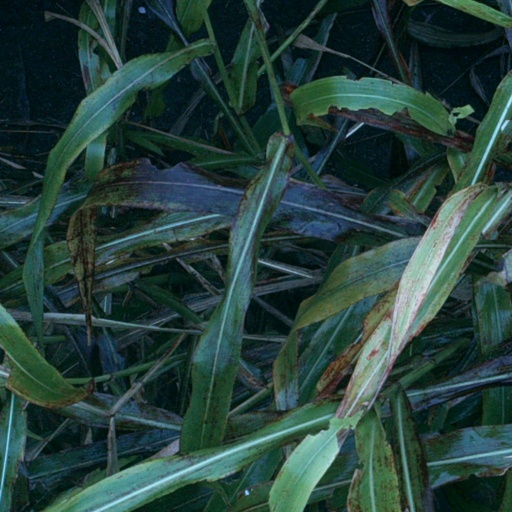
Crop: sorghum